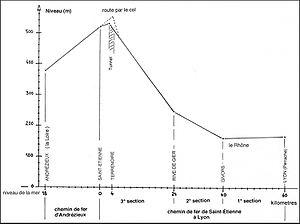
Schéma descriptif du profil des premiers chemins de fer autour de Saint-Étienne.
La Compagnie du chemin de fer de Saint-Étienne à Lyon construisit et exploita la ligne ferroviaire entre les deux villes éponymes. Concédée en 1827, sous la Restauration, elle est, chronologiquement, la seconde ligne de chemin de fer en France.